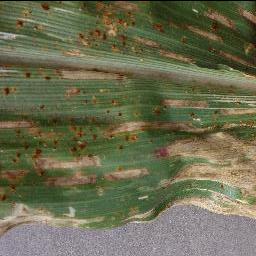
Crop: corn
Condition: (maize)_cercospora_spot_gray_spot